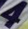
Number: 4